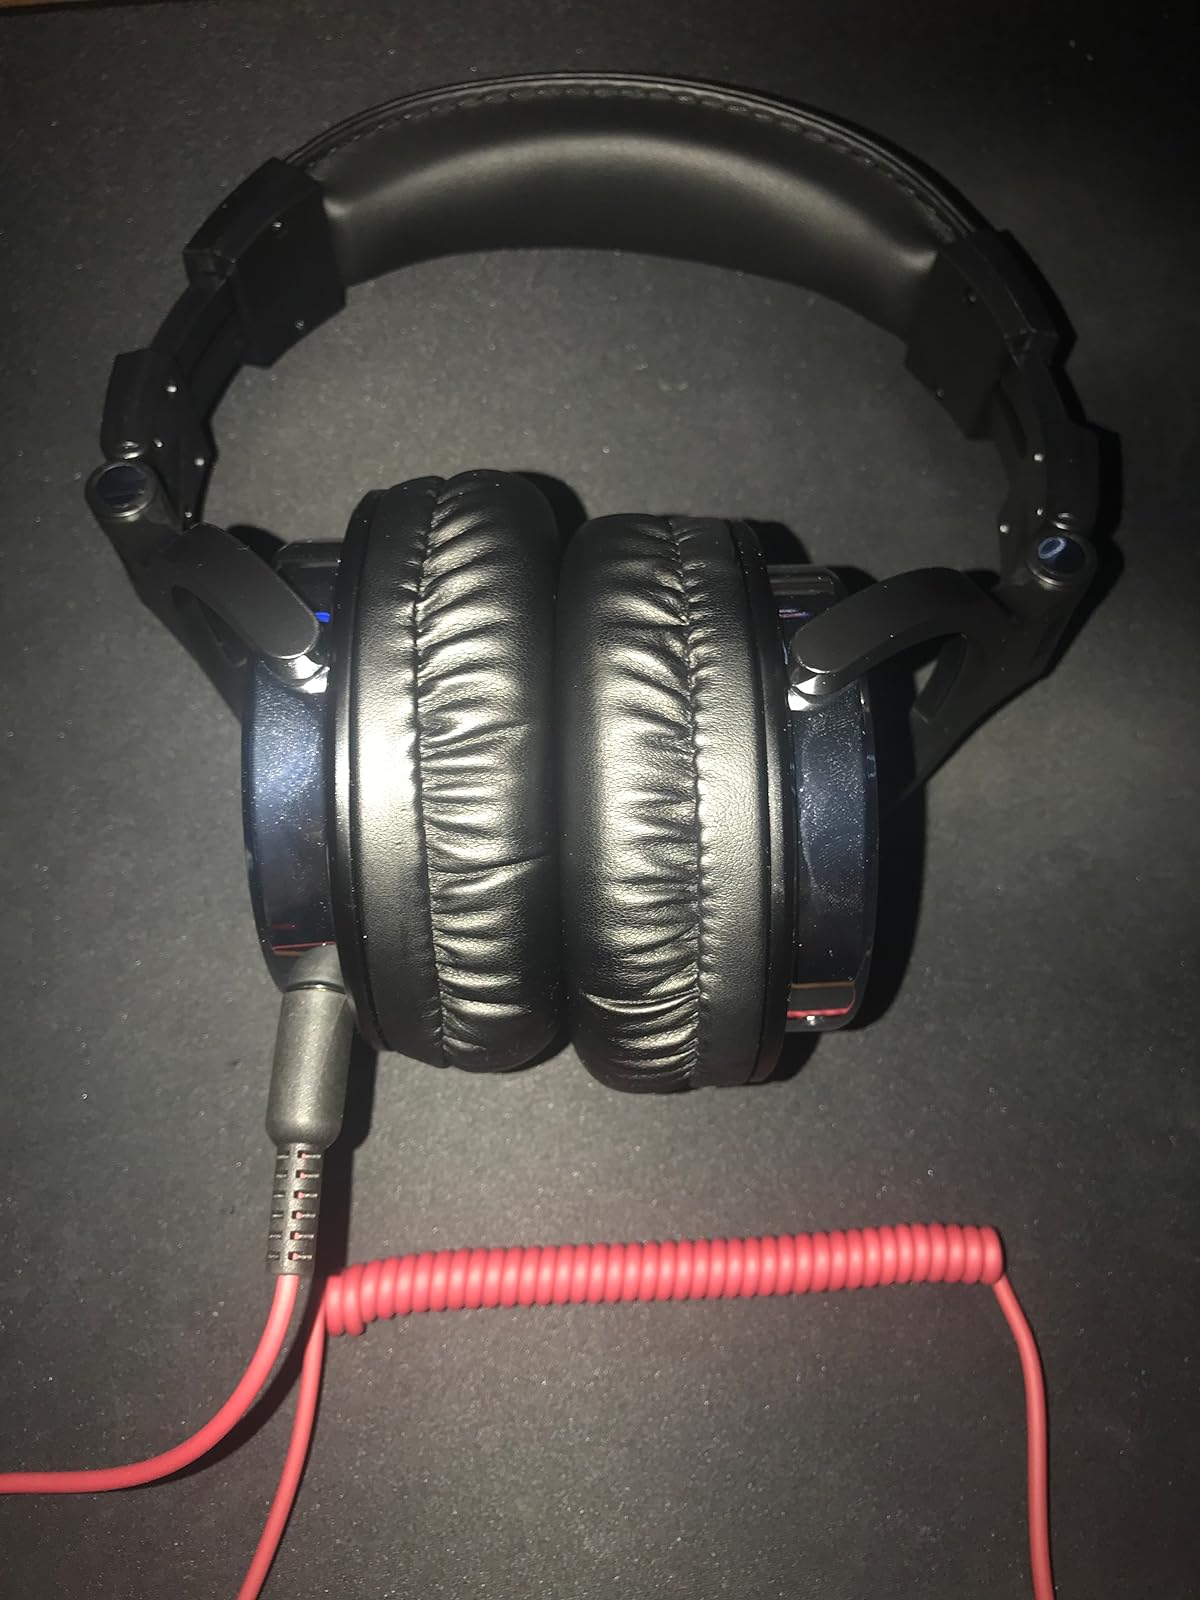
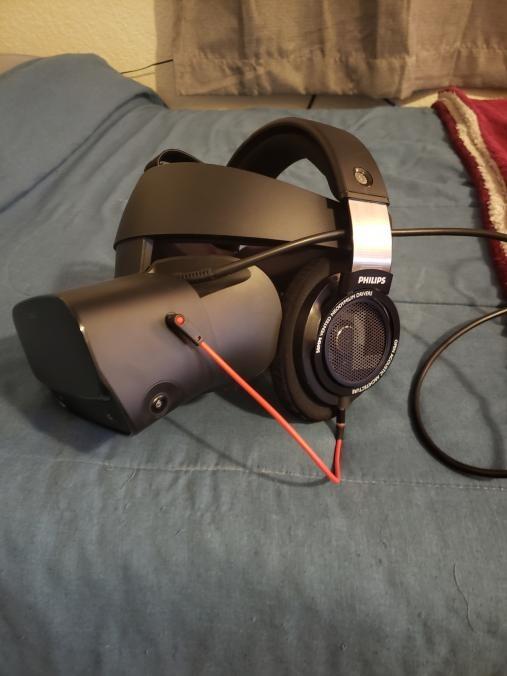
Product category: headphones
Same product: no